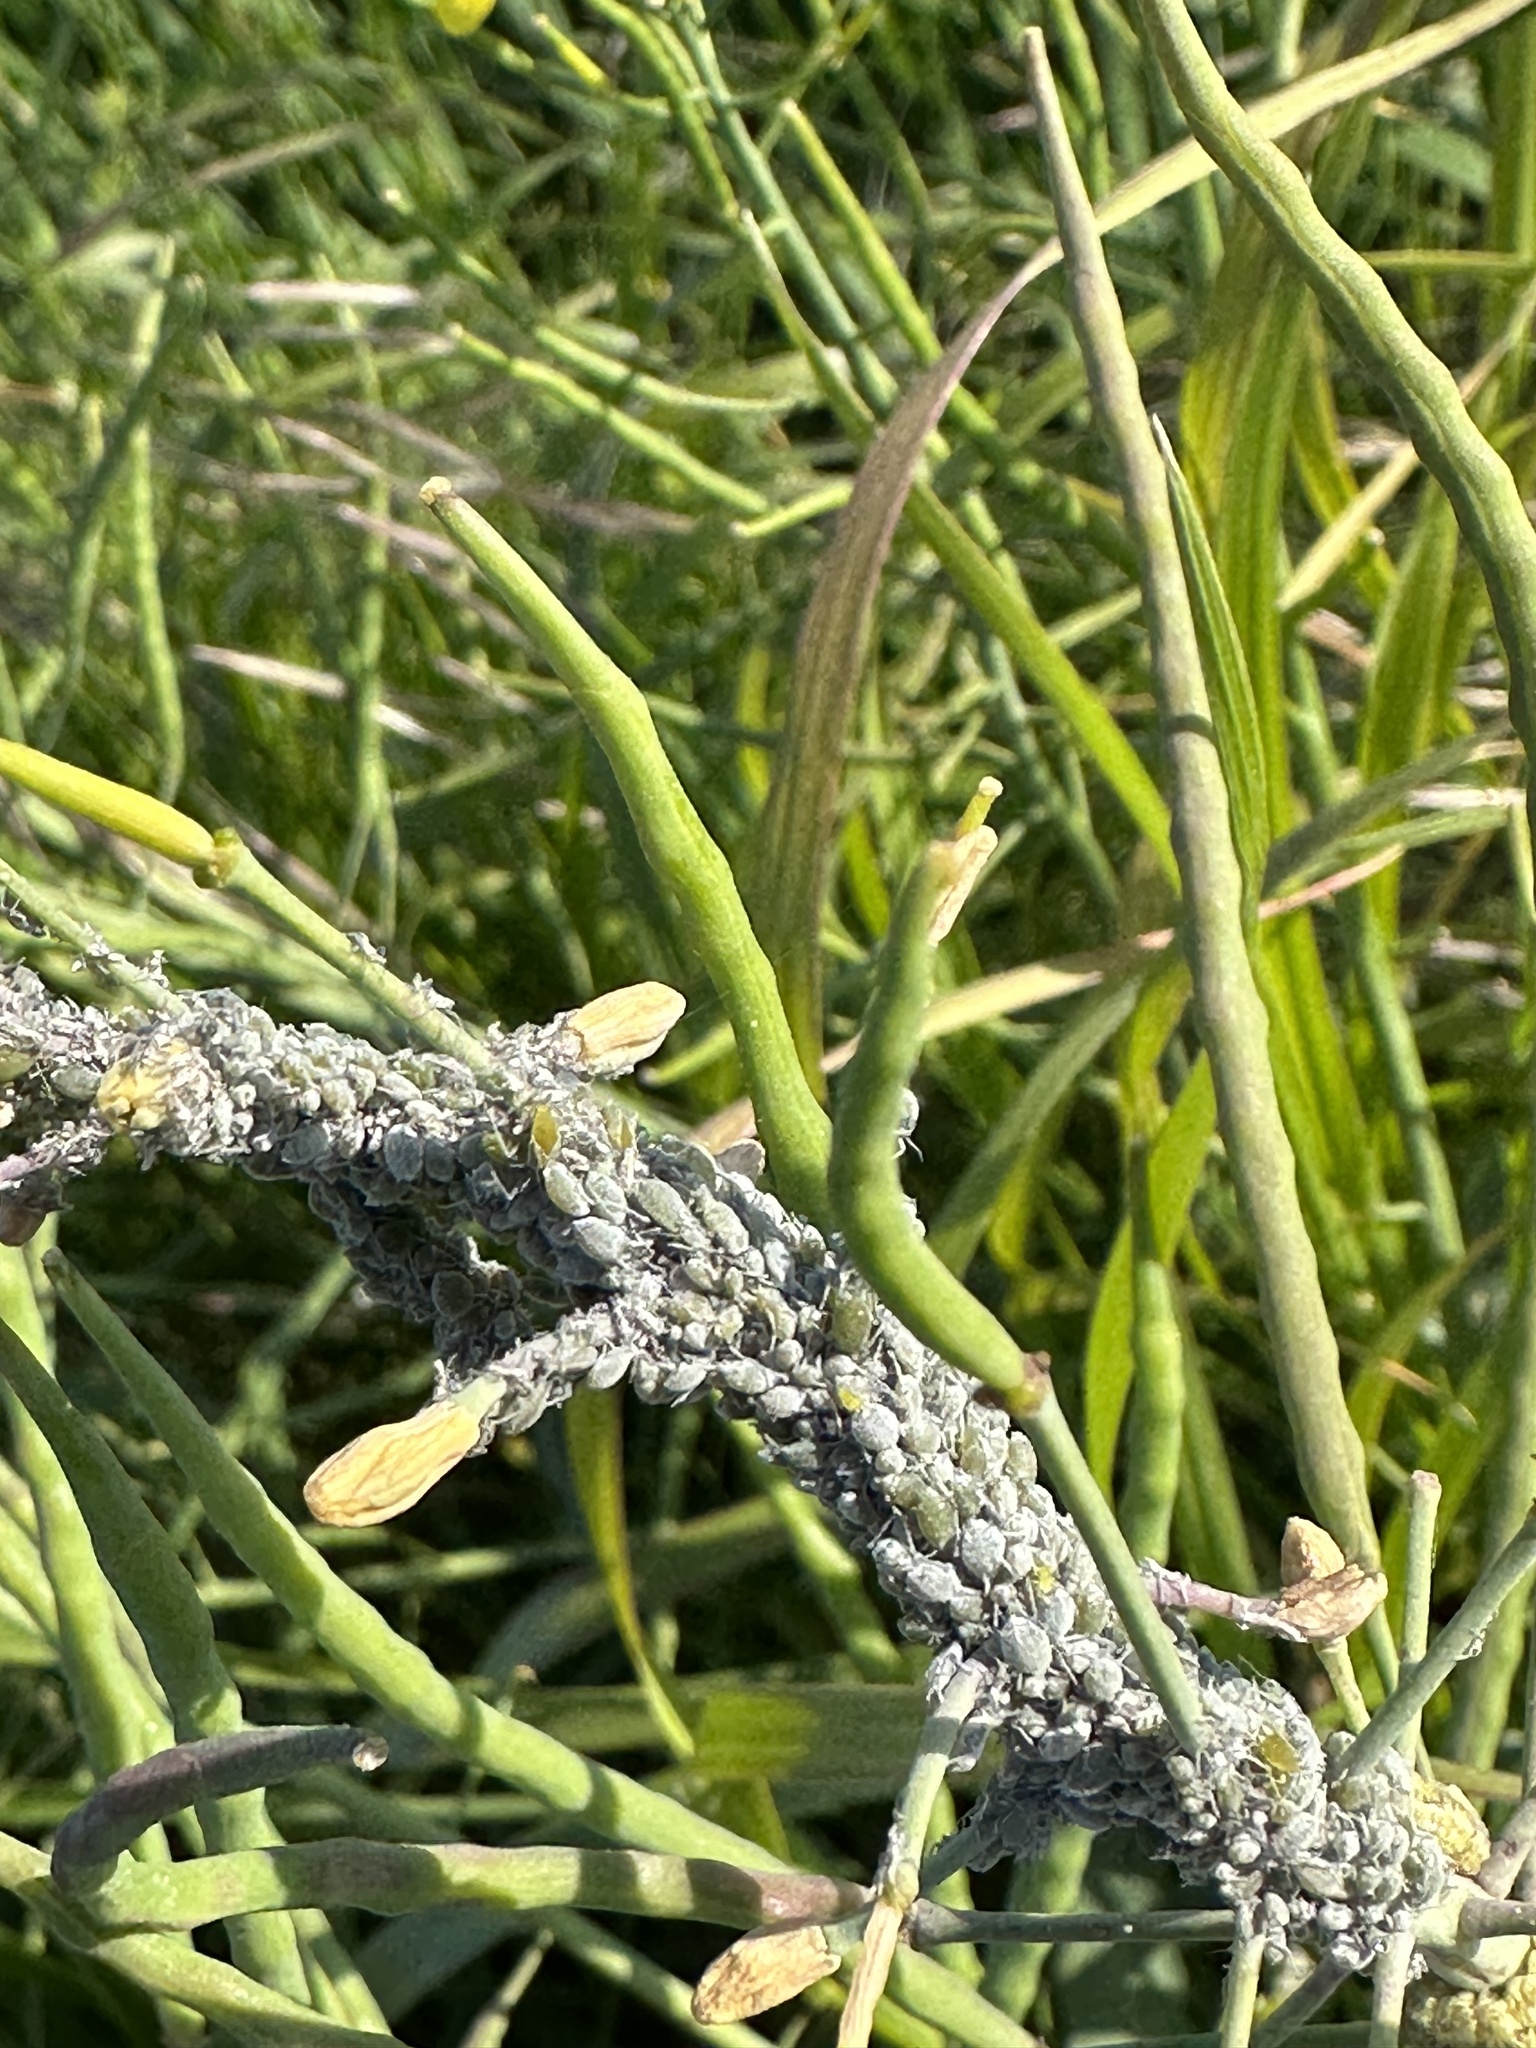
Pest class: cabbage_aphid